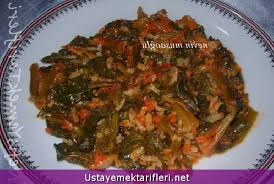
Yemek: ispanak